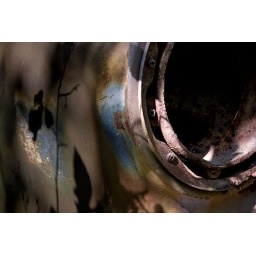
Here's another photograph of a car in Providence Canyon. Note the shadow of a tree branch on the left side.